A498 road

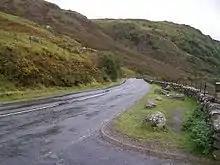
The A498 descends the Nant Gwynant Pass via a miles section with limited width and poor alignment

There is a steep descent of Nantgwynant and some miles of this is on a substandard, narrow twisting alignment, where larger vehicles have difficulty in passing. There are further substandard sections in the Aberglaslyn Pass and towards Tremadog and coaches have had difficulty passing in this section. The road passes through Beddgelert by way of a sharp right angled bend over a river bridge, not recommended for articulated vehicles. In the Aberglaslyn Pass the trackbed of the Welsh Highland Railway, now being reconstructed, can be seen on the opposite side of the Afon Glaslyn. At its west end, the route crosses the new A487 Porthmadog Bypass at a roundabout west of Tremadog.